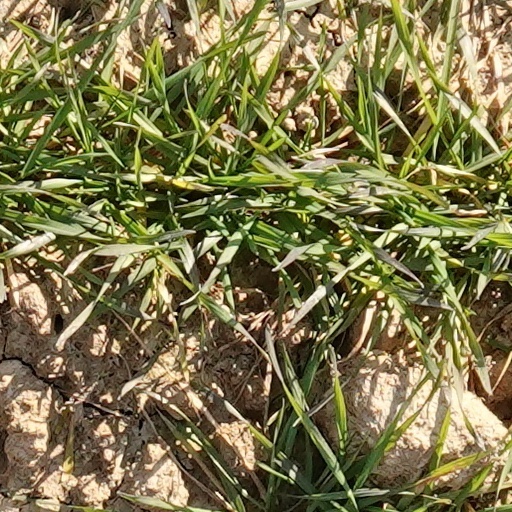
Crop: wheat